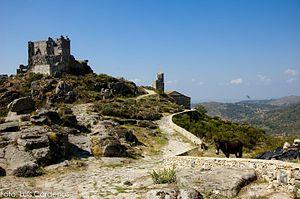
Villamiel est une commune d’Espagne, dans la province de Cáceres, communauté autonome d'Estrémadure.